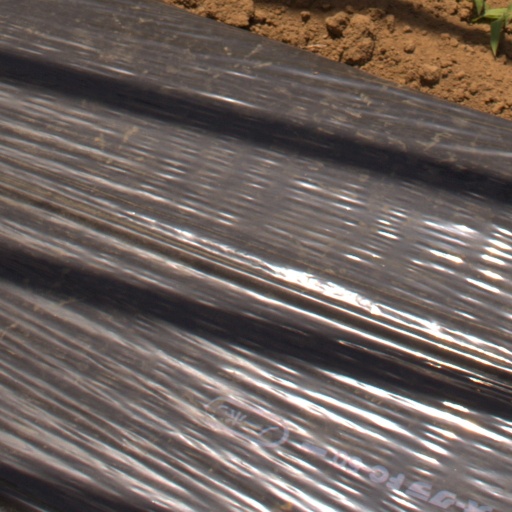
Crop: Jerusalem artichoke